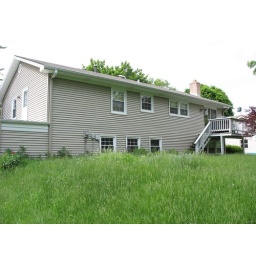
Jeff's house consumed by grass